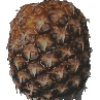
Label: pineapple